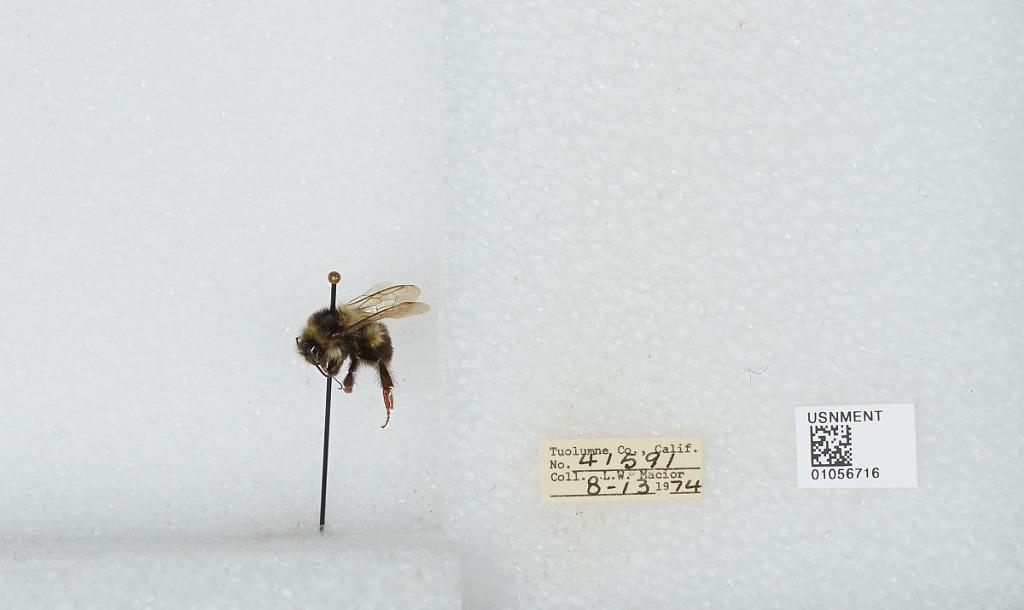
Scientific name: Bombus bifarius nearcticus
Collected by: L. Macior
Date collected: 1974-8-13
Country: United States
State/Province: California
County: Tuolumne
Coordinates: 38.02, -119.94